Joseph Malachy Kavanagh

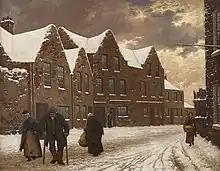
"Old Dublin"

Joseph Malachy Kavanagh (1856 – 17 April 1918) was an Irish painter. He is known for his painting landscapes, seascapes, rural scenes in Ireland, France and Belgium and occasional portraits. He particularly was inspired by the landscape in and around Dublin.